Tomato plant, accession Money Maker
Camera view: bottom (45 deg); turntable rotation: 30 degrees
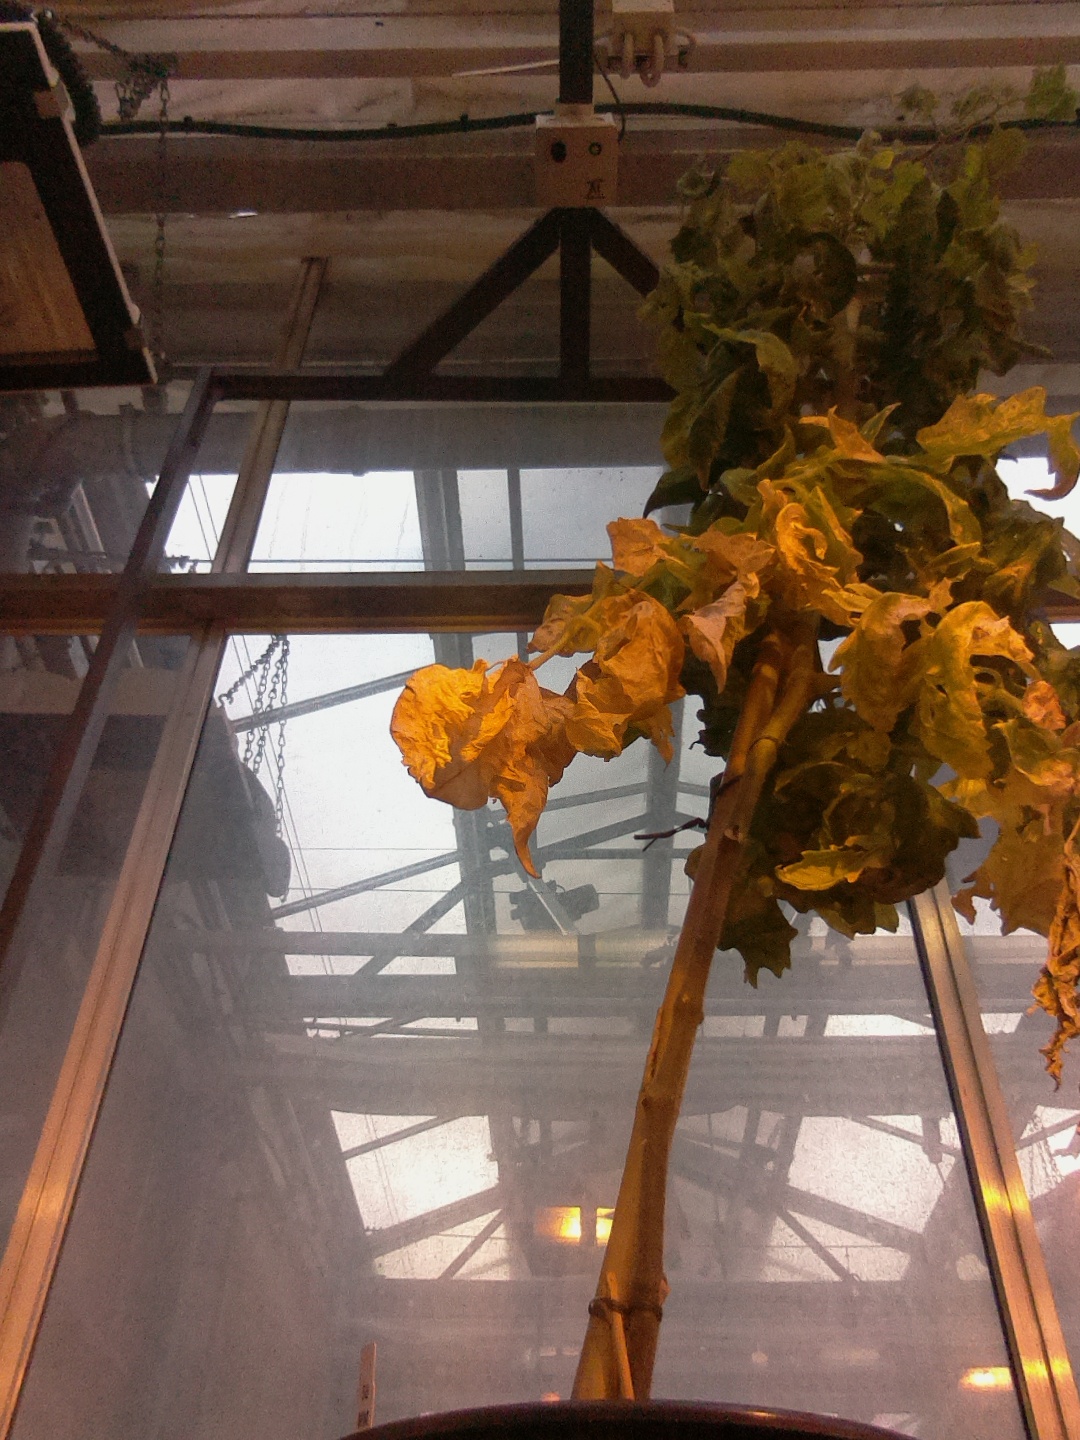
BBCH growth stage 81: 10%-20% of fruits show typical fully ripe color